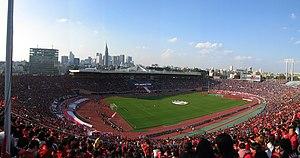
Un stade olympique est un stade dans lequel se sont déroulés des Jeux olympiques. Certains sont construits pour l'occasion alors que d'autres existant déjà sont choisis pour l’événement.